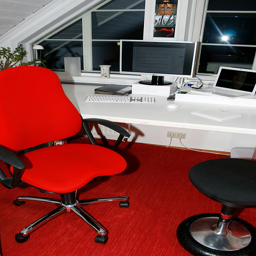
A red office chair sitting in front of a desktop computer.
An office with a white desk and a bright red office chair.
This nice alcove allows a computer user to look outdoors.
A home office with a red chair and computer.
There is a red office chair in front of a white desk, with a computer monitor and laptop computer on it.